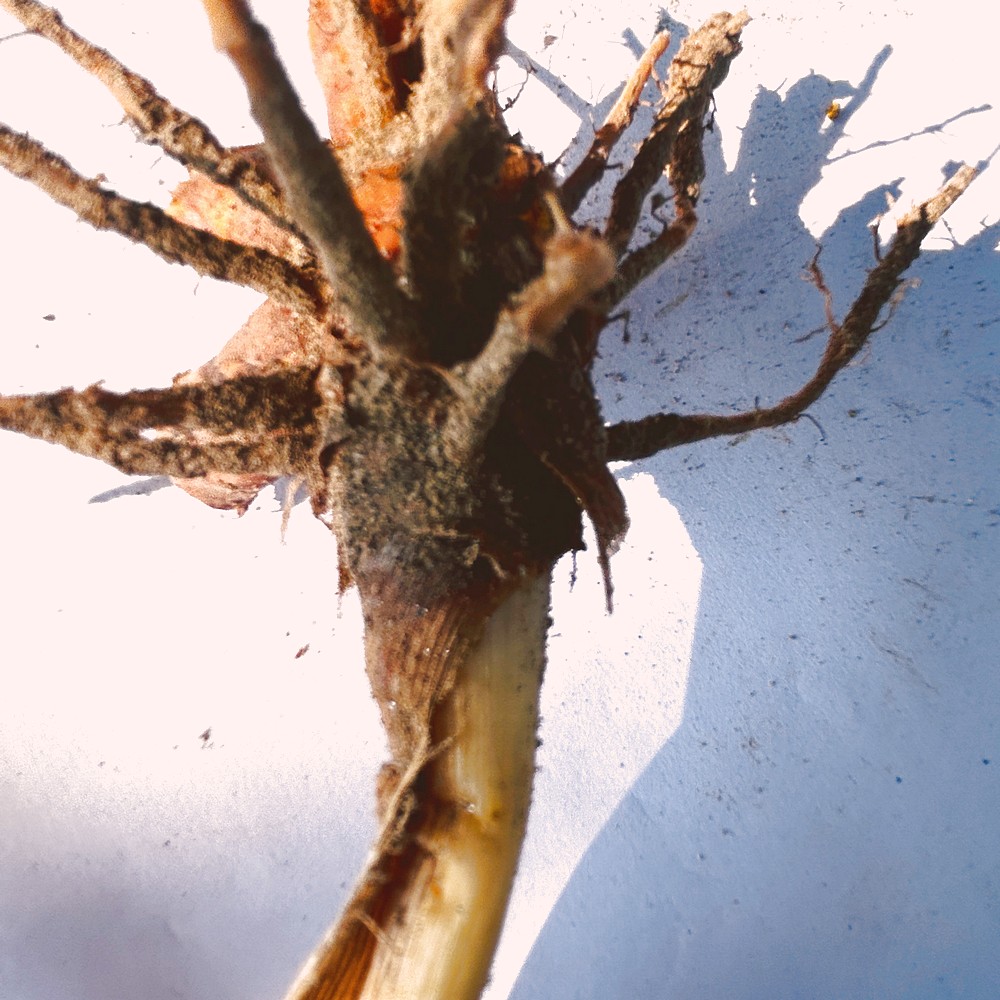
Label: Rhizome Disease Root